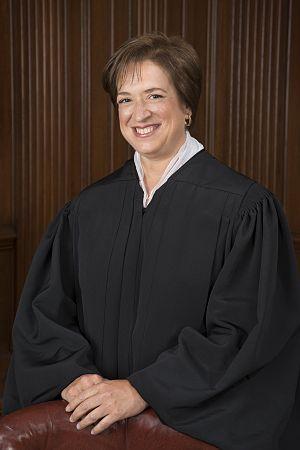
Un juge assesseur de la Cour suprême des États-Unis désigne un membre de la Cour suprême des États-Unis autre que le juge en chef des États-Unis. Le nombre de ces juges est déterminé par le Congrès des États-Unis et est actuellement fixé à huit par le Judiciary Act of 1869.